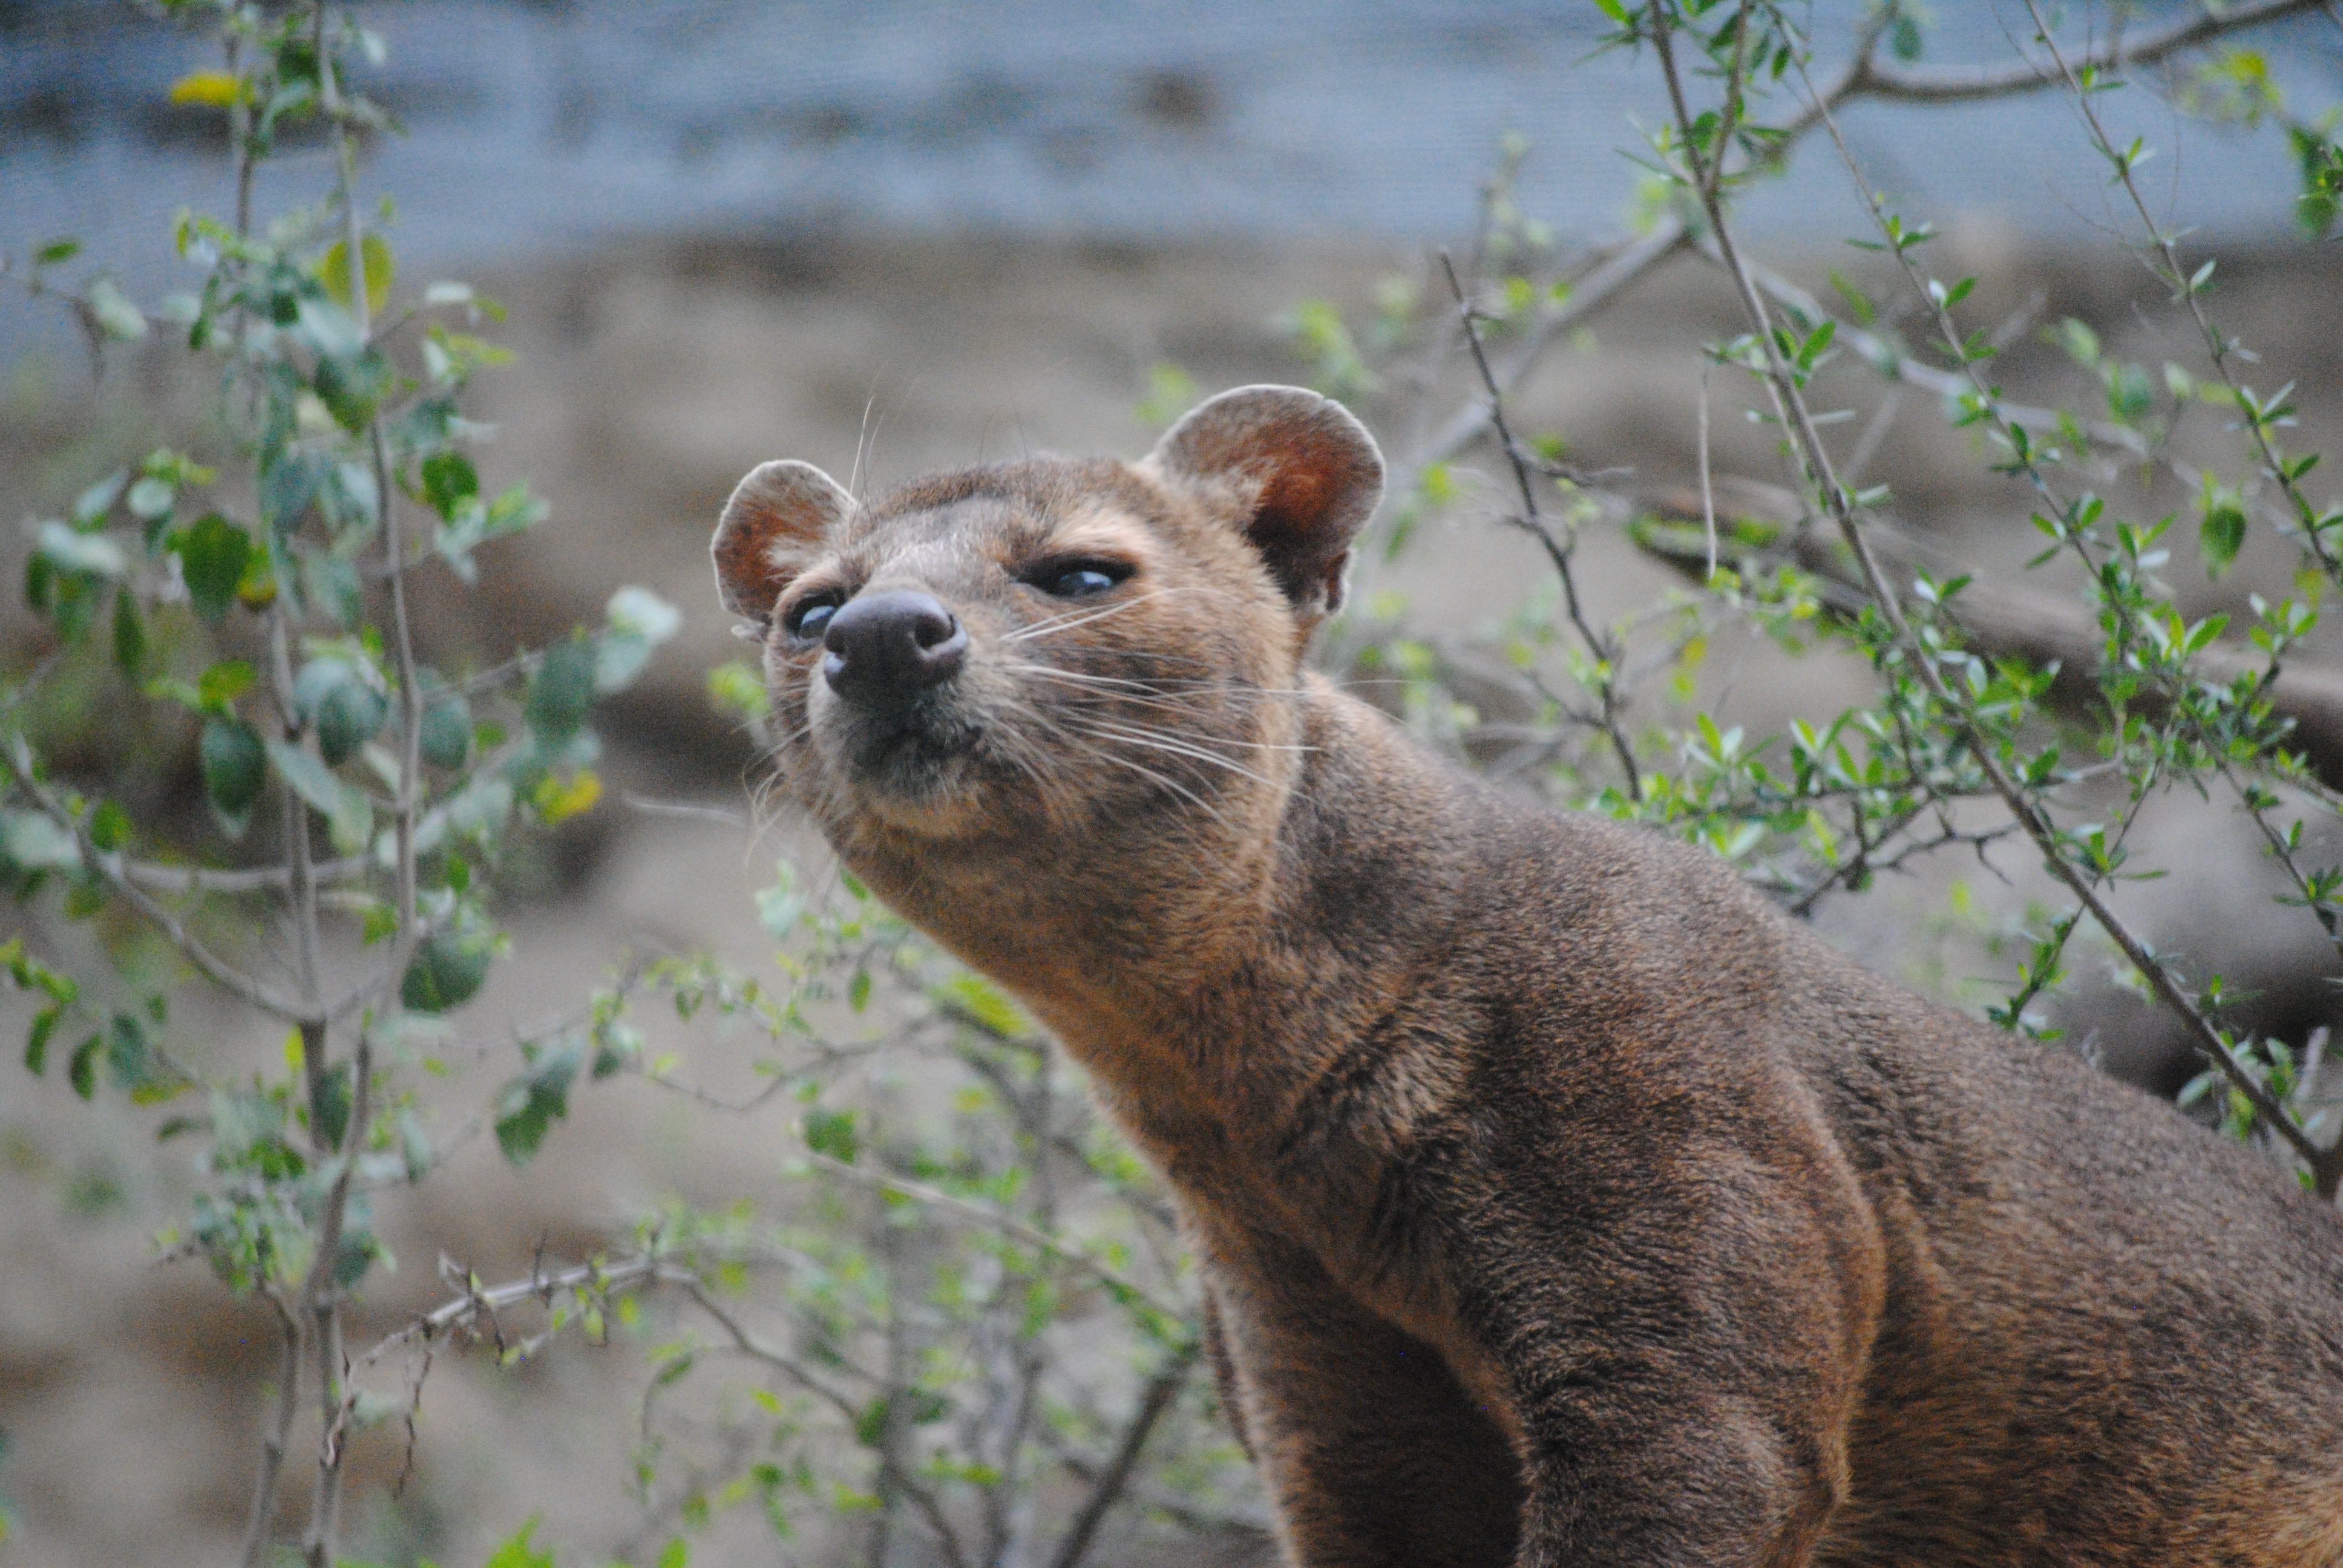
tree, forest, hair, ground, animal, land, dark, wildlife, zoo, fur, natural, park, shadow, mammal, predator, fauna, mouth, woods, national, nose, whiskers, reserve, endangered, madagascar, beast, vertebrate, hunt, teeth, carnivore, hunter, ferox, fossa, cryptoprocta, rare, dangerous, cunning, untamed, tawny, marten, malagasy, carnivora, kinkajou, civet, kirindy